Arcadia Valley

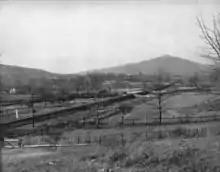
Pilot Knob as photographed in 1876

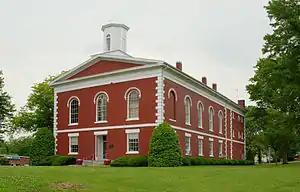
Iron County courthouse

Arcadia Valley is a valley in the St. Francois Mountains of the Ozark Plateau in Iron County, Missouri, United States. Located about 80 miles south of St. Louis, the valley includes the towns of Arcadia, Ironton and Pilot Knob, all founded in the 19th century.